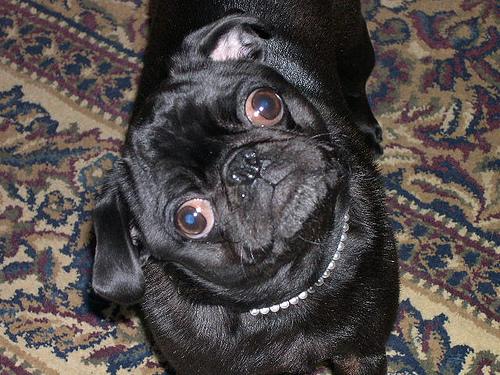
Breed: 798-n000130-pug